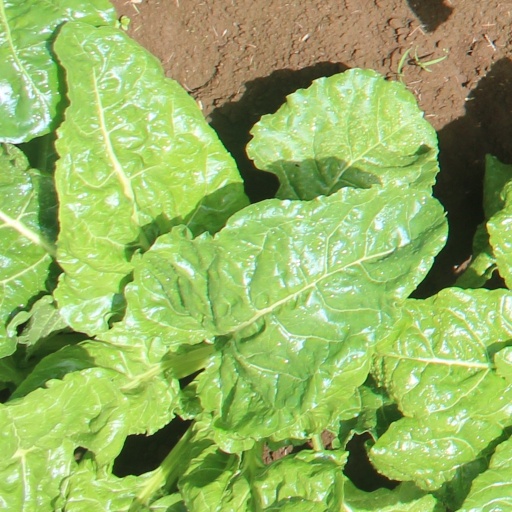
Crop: sugar beet